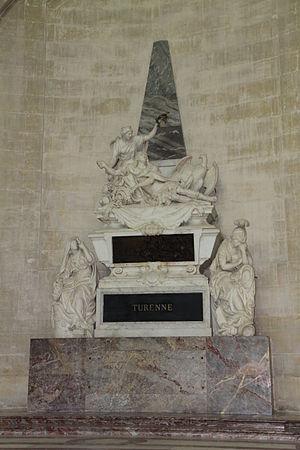
Le tombeau de Turenne aux Invalides. This building is classé au titre des Monuments Historiques. It is indexed in the Base Mérimée, a database of architectural heritage maintained by the French Ministry of Culture,